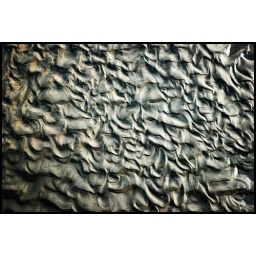
water patterns in the sand... under the pedestrian bridge at crissy field